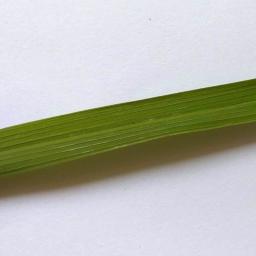
Label: Rice___Healthy